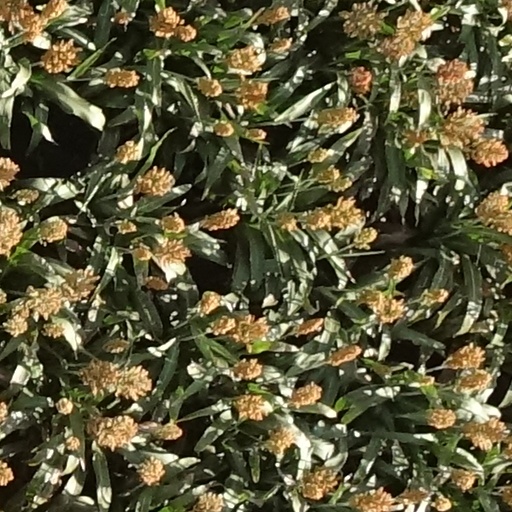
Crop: sorghum